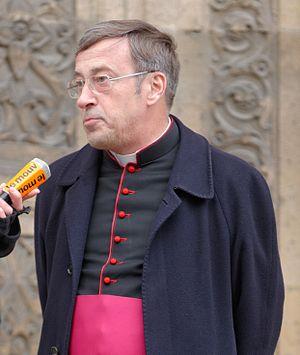
Mgr Patrick Chauvet interviewé par la télévision en marge de la «
Patrick Chauvet, né le 11 octobre 1951 dans le 17ᵉ arrondissement de Paris, est un prélat, prédicateur et théologien catholique français. Il est depuis juin 2016 recteur-archiprêtre de la cathédrale Notre-Dame de Paris.